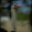
Label: bird